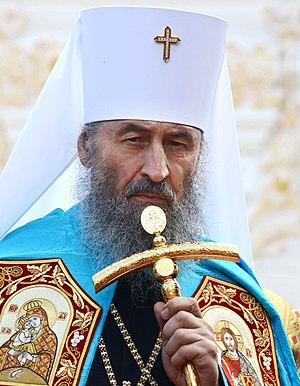
Le métropolite Onuphre depuis le 13 août 2014. Son titre est : Sa Béatitude Onuphre, Métropolite de Kiev et de toute l'Ukraine. Le 11 juillet 2013, il a reçu l'Ordre de l'Amitié des mains du président de la Fédération de Russie. Il a été décoré de l'Ordre de Saint-Serge de Radonège par le Patriarcat de Moscou et de toute la Russie en 2014.